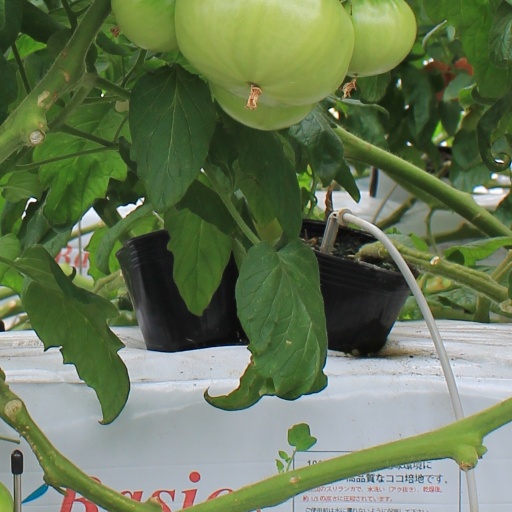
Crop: tomato